Answer in natural language. Is Window further away or in front of black metal chair? Choose between the following options: in front or further away
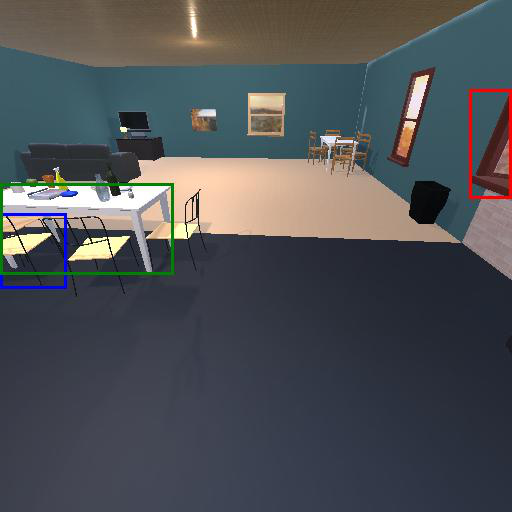
<answer>further away</answer>